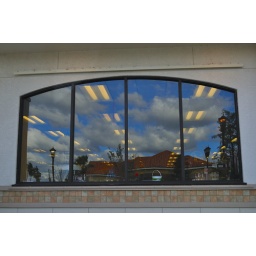
Window to a highway in the sky